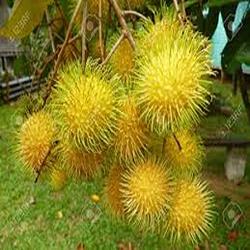
Label: Rambutan